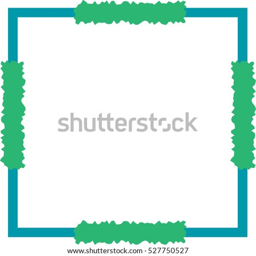
green frame with decoration on the edges